Józef Pluskowski

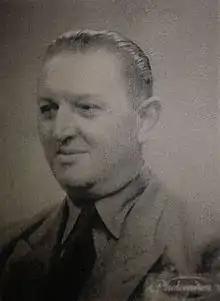
Józef Pluskowski

Józef Pluskowski (22 December 1896 – 28 November 1950) was a Polish poet, teacher, administrator and member of the Polish Resistance under the pseudonym "Mierzwa". He played an active role in the Warsaw Ghetto Uprising and the Warsaw Uprising. He was born in Pabianice, Poland and died aged 53 in exile in Montfermeil, Paris, France.